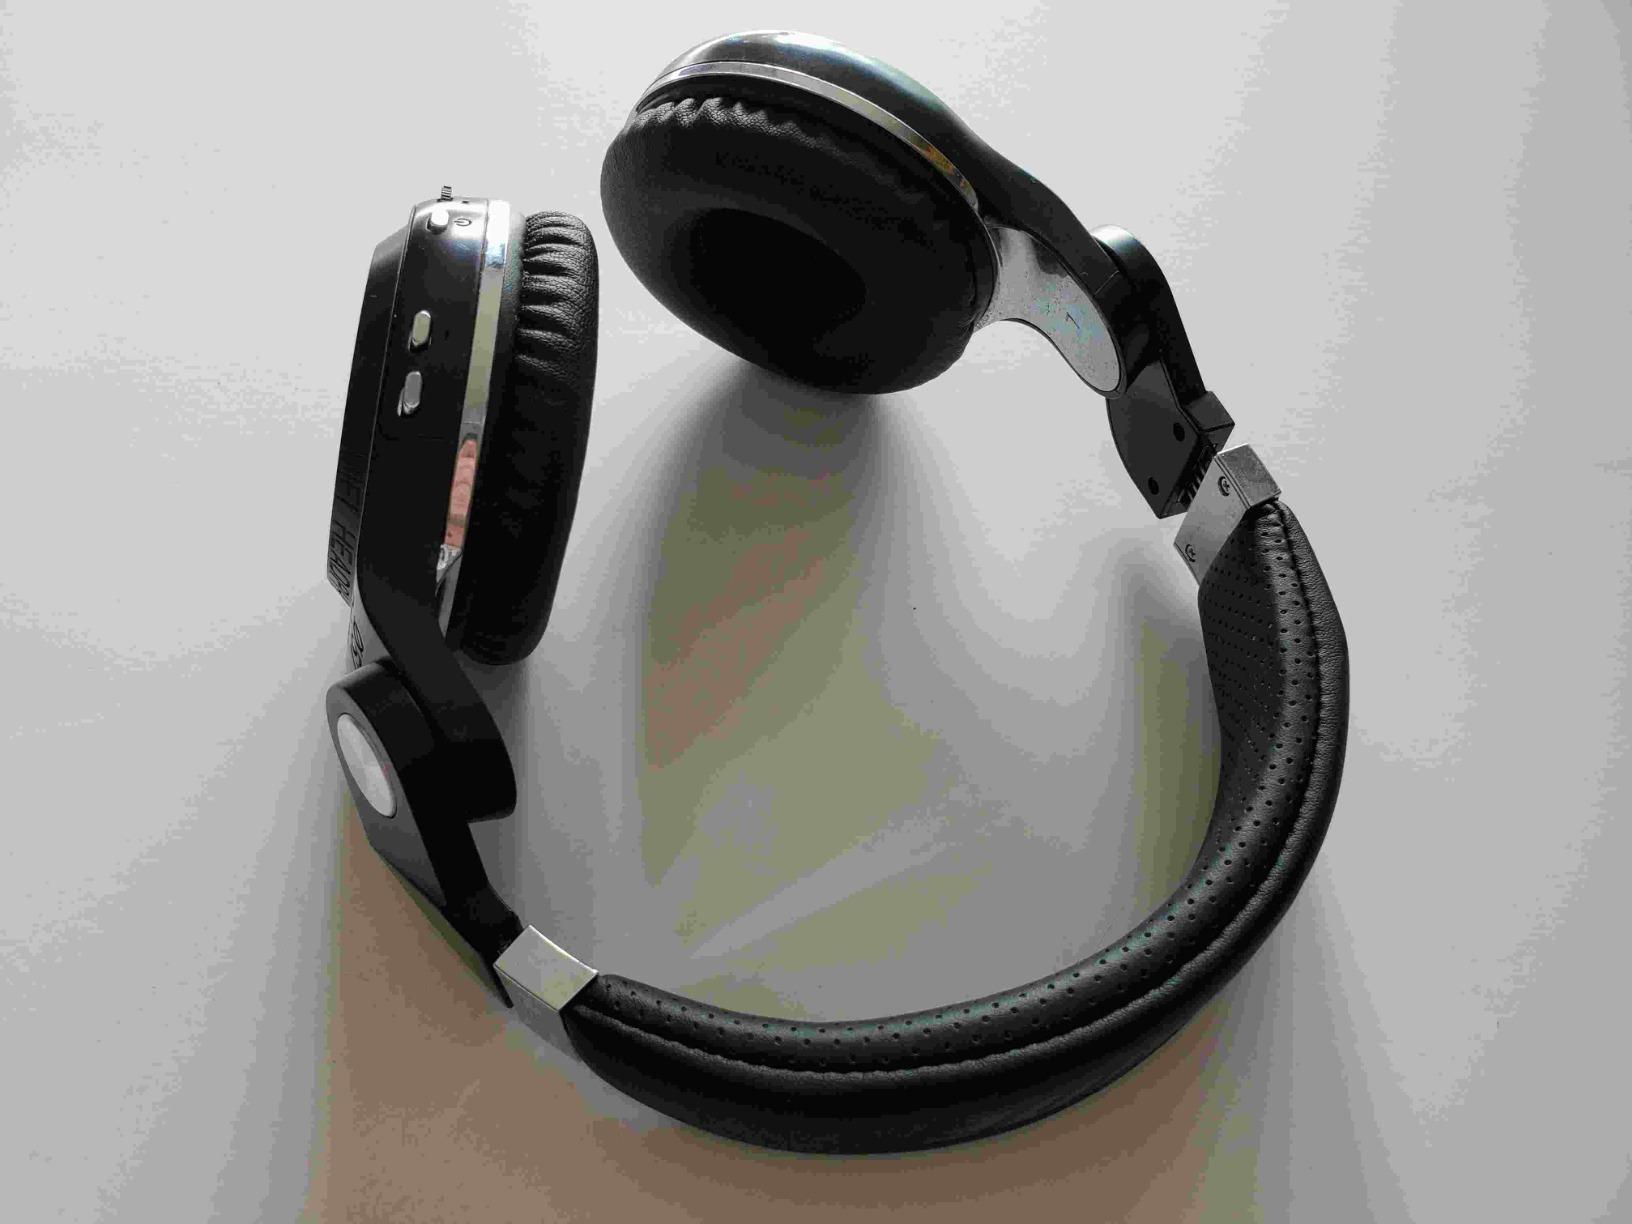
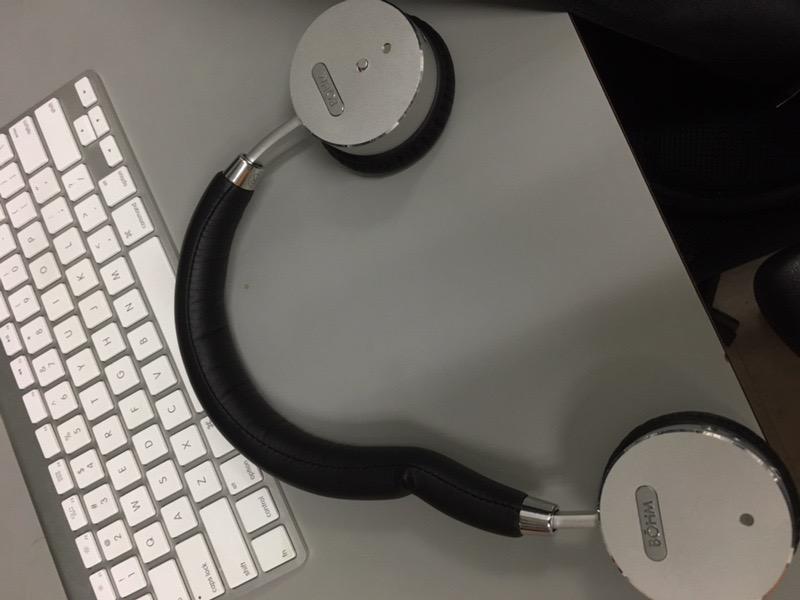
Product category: headphones
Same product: no